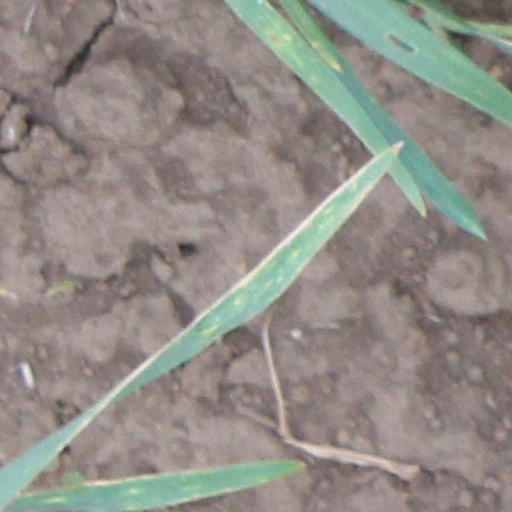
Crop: wheat